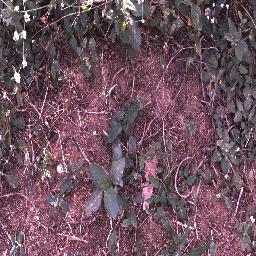
Label: snake_weed